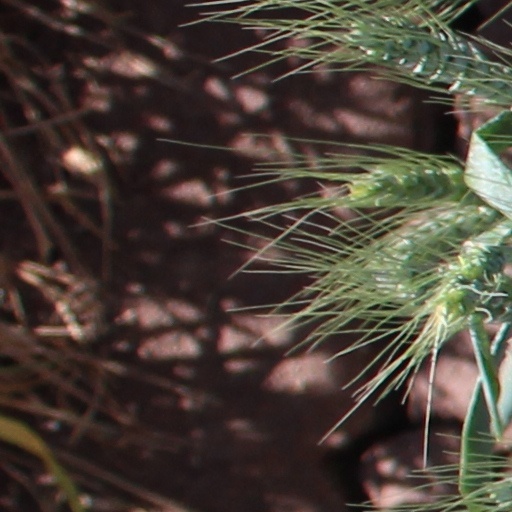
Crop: wheat